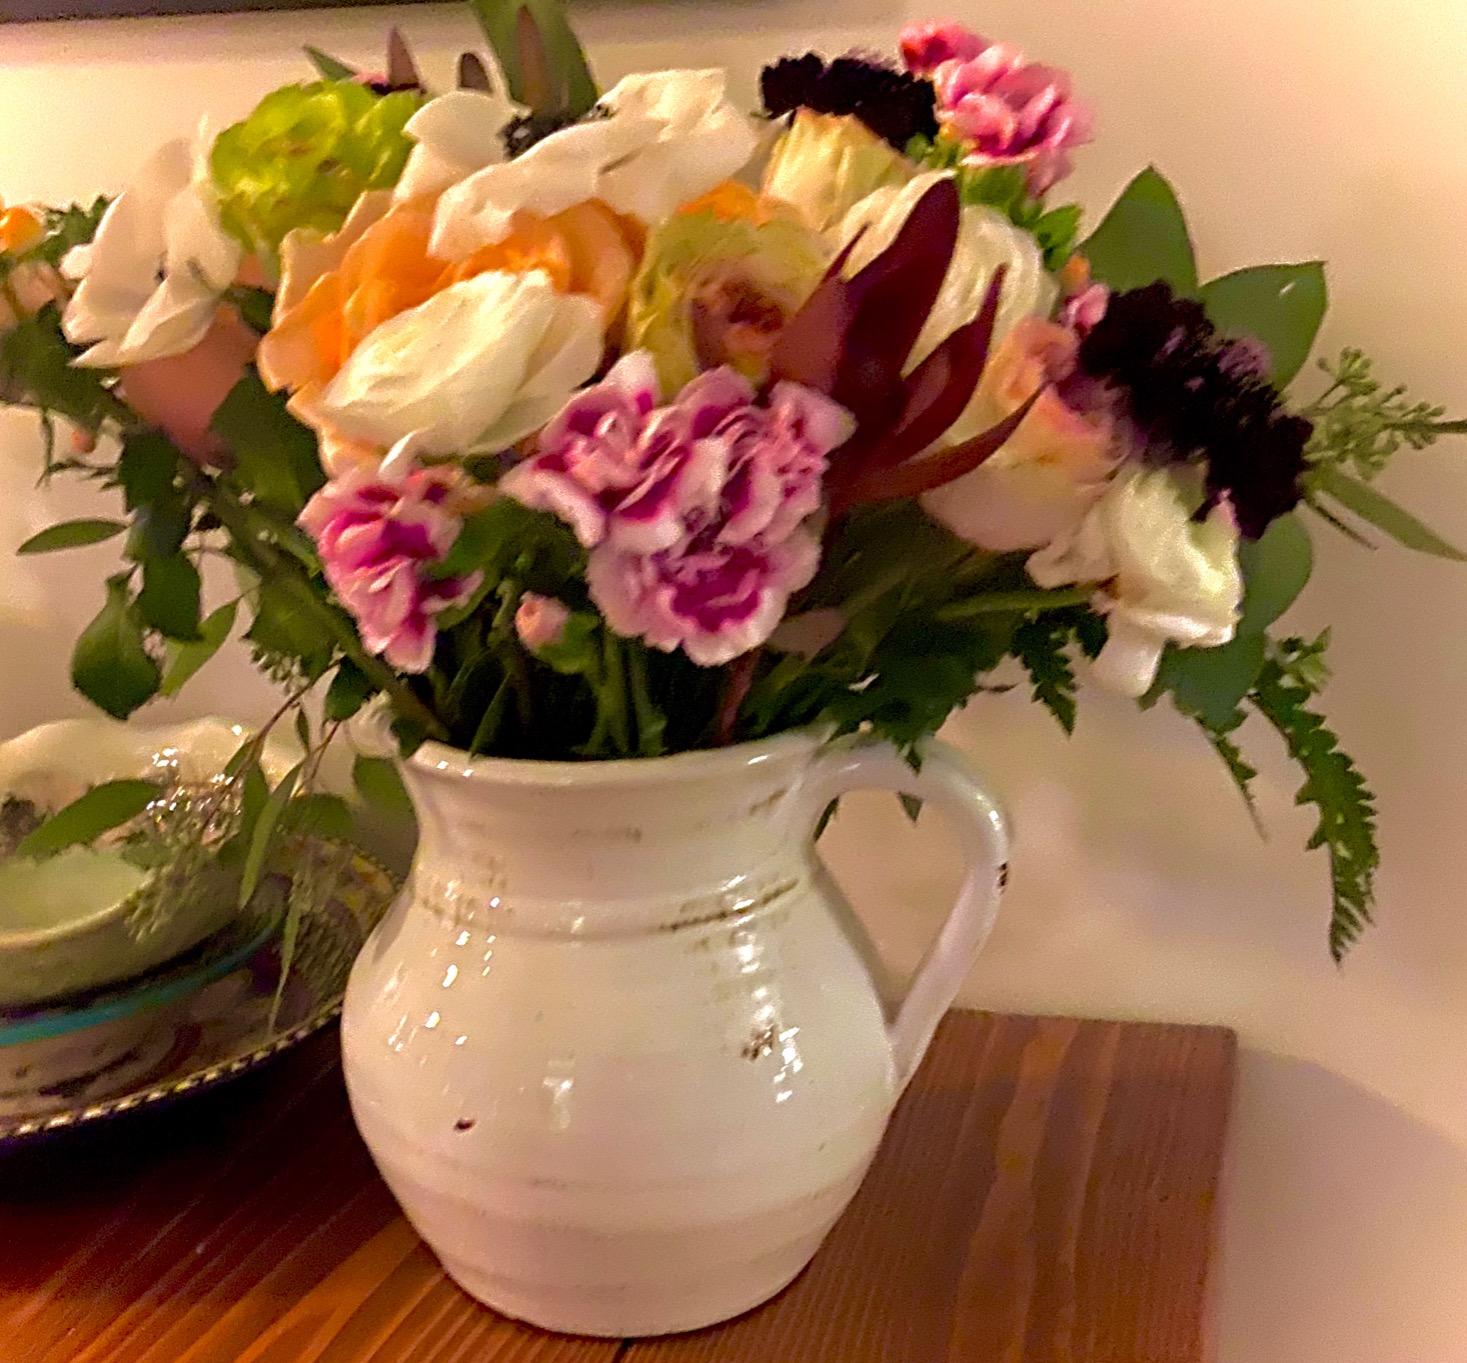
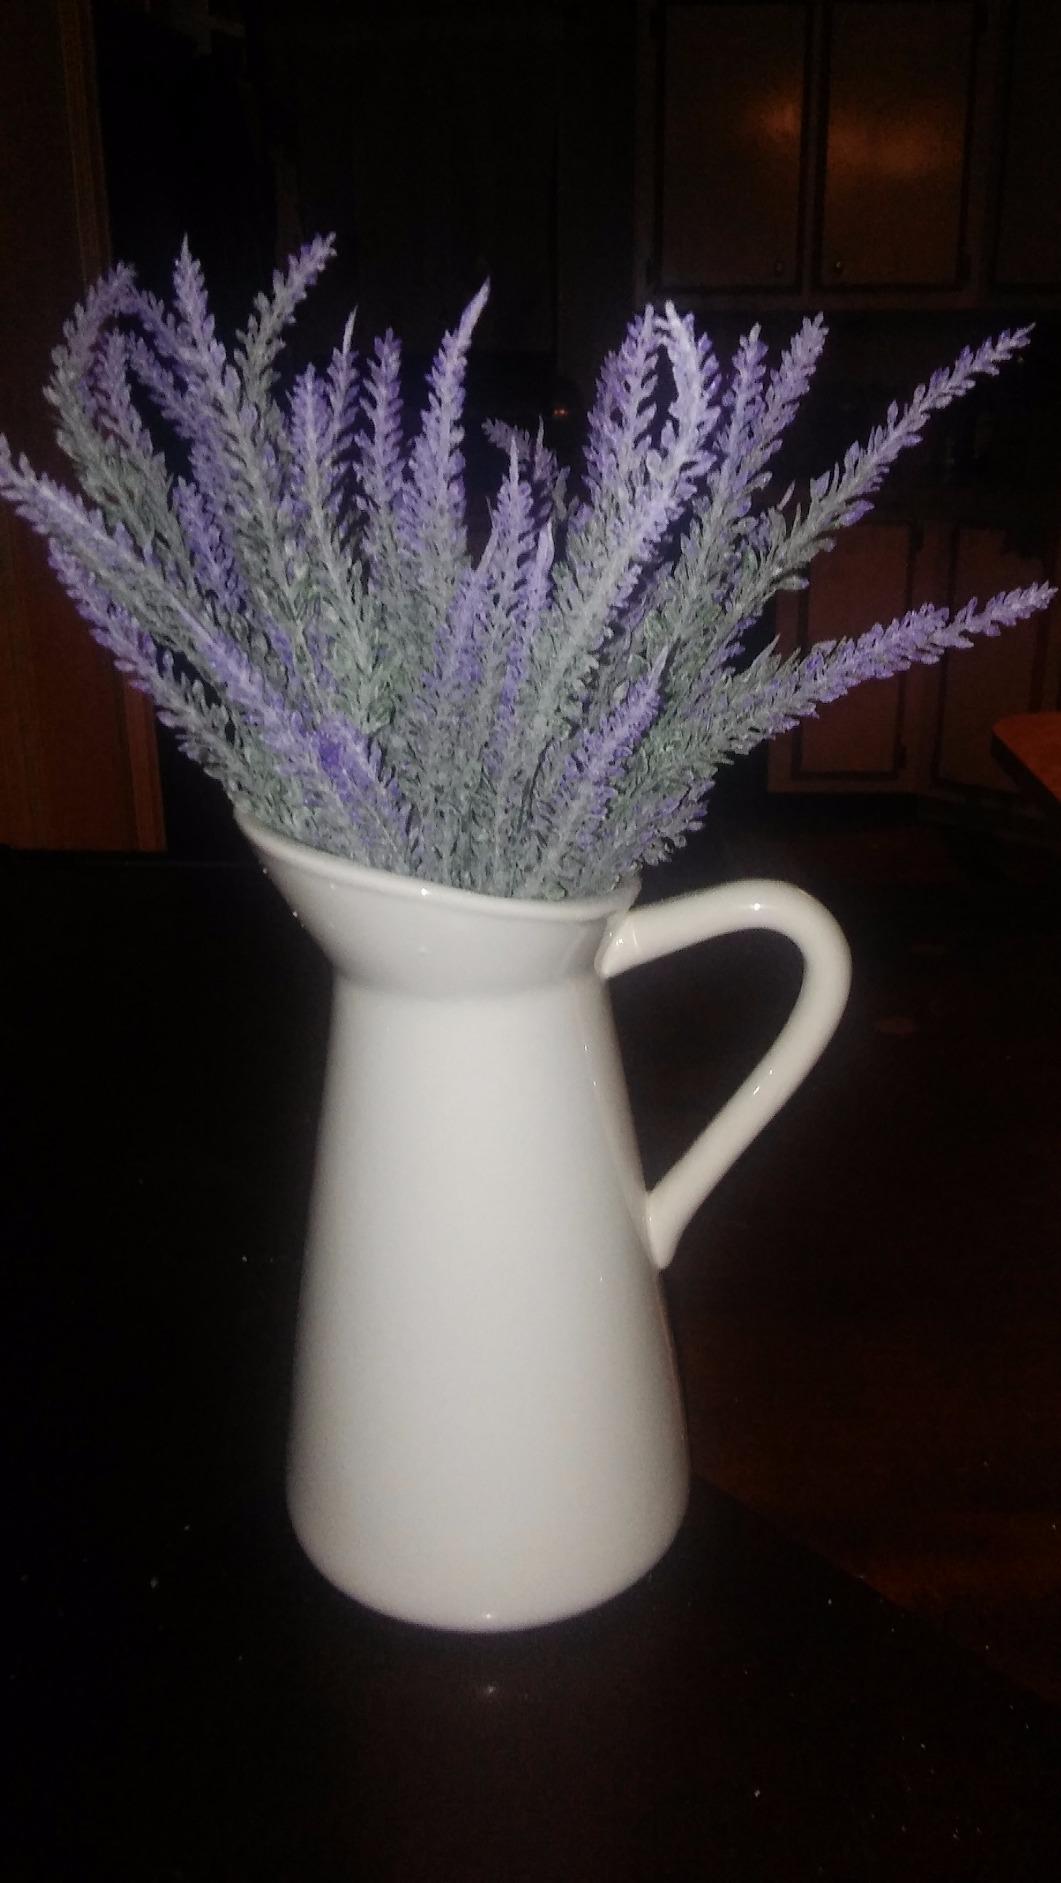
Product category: vase
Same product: no